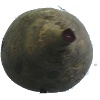
Label: beetroot